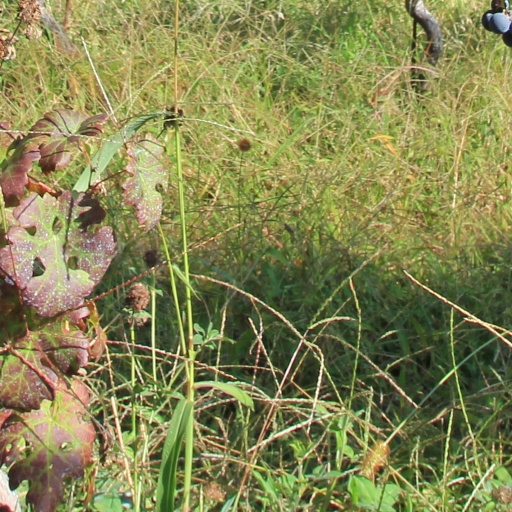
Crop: grape